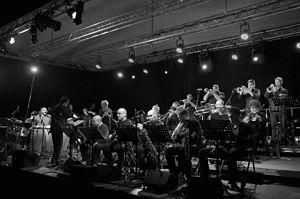
Le Nice Jazz Orchestra, Big Band dirigé par Pierre Bertrand, le 2011-08-10, à Cap d'Ail (Alpes Maritimes) au cours du festival ""Cap Jazz""."
Pierre Bertrand, né à Cagnes-sur-Mer le 28 janvier 1972, est un saxophoniste, flûtiste, compositeur, et arrangeur de jazz.